Giara di Rezzo

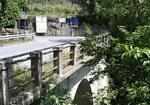
The bridge of "statale della Valle Arroscia"

In the high valley some freshwater sources are intercepted by the "'acquedotto Giara di Rezzo" ("Giara di Rezzo aqueduct"), managed by AMAT of Imperia. With 47 km of pipes it dsupplies the comunis of Borgomaro, Lucinasco, Chiusavecchia, Chiusanico, Pontedassio and Imperia.